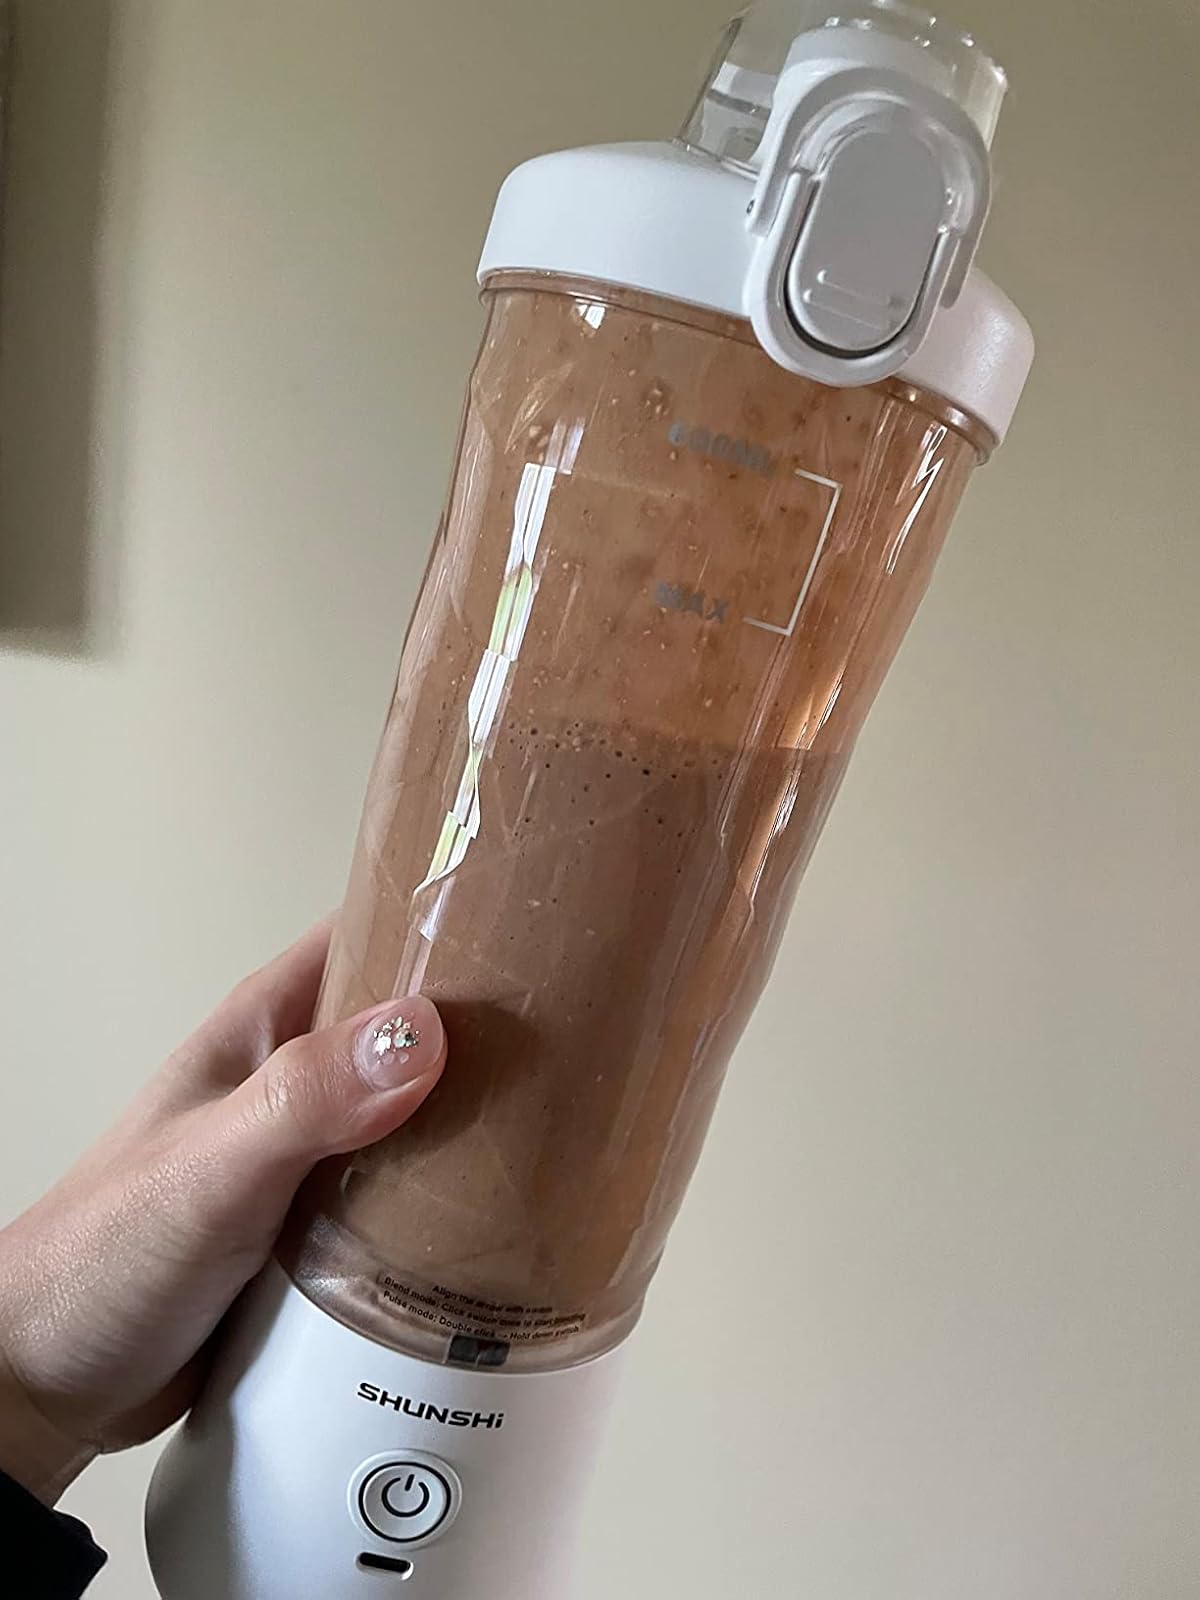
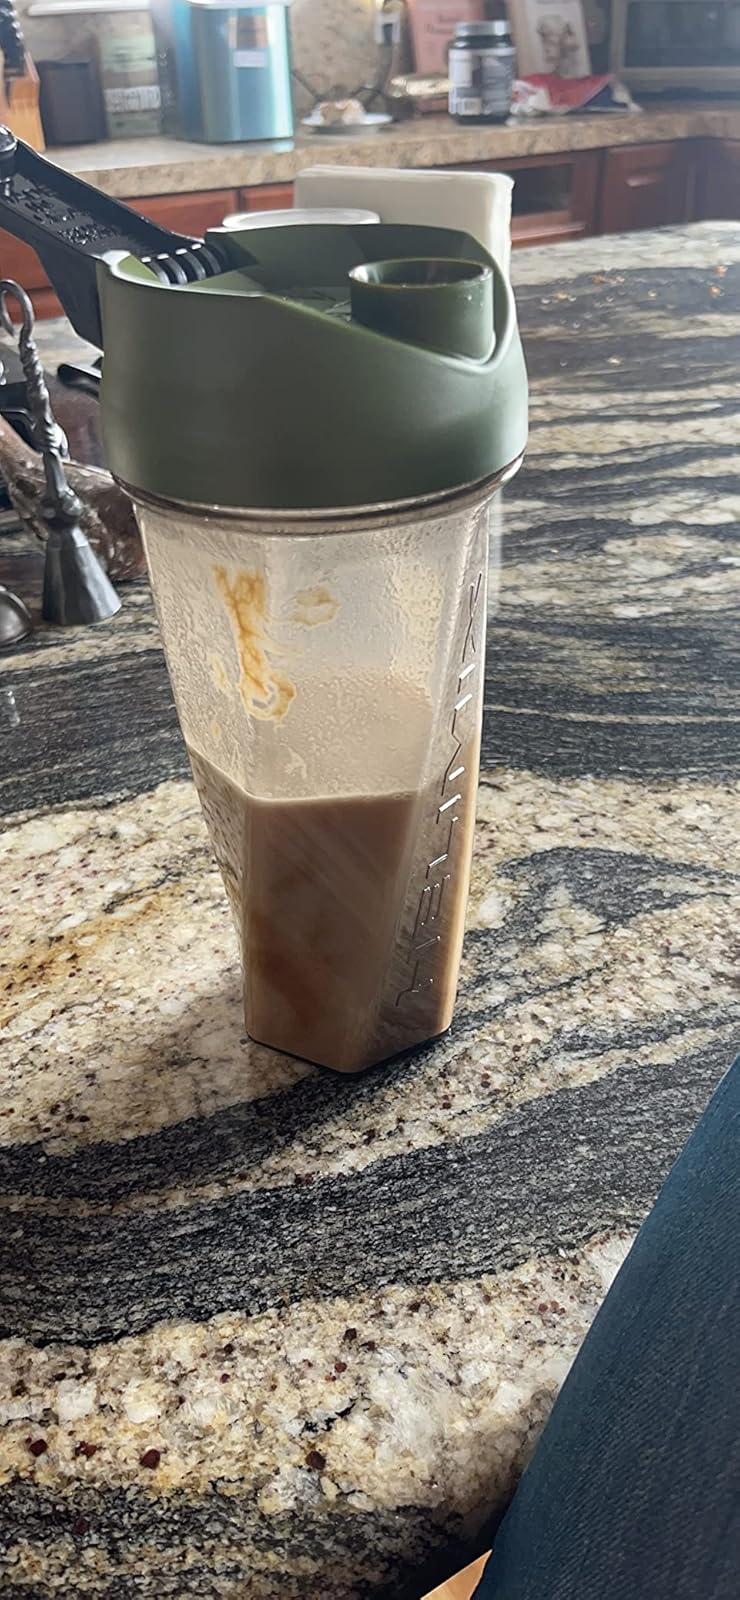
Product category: items_blender
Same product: no